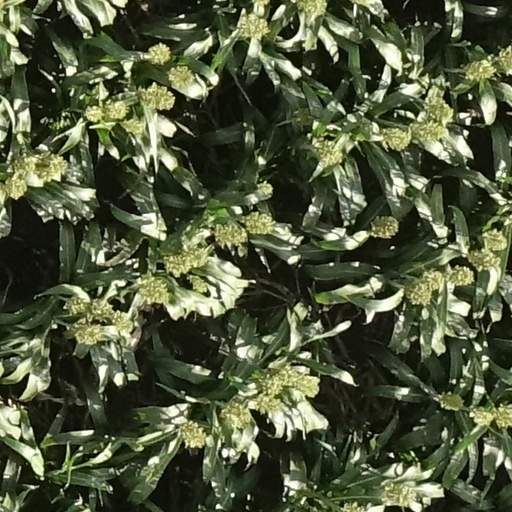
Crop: sorghum